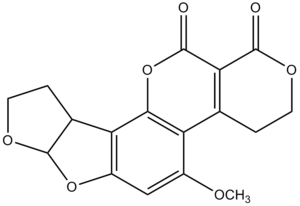
Structure chimique de l'aflatoxine AFG2.
L'aflatoxine est une mycotoxine produite par certains champignons proliférant notamment sur des graines conservées en atmosphère chaude et humide.